Recloser

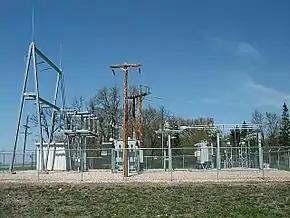
Four reclosers on the right side of a substation

In electric power distribution, a recloser, also known as autorecloser or automatic circuit recloser (ACR), is a switchgear designed for use on overhead electricity distribution networks to detect and interrupt transient faults. Reclosers are essentially rated circuit breakers with integrated current and voltage sensors and a protection relay, optimized for use as a protection asset. Commercial reclosers are governed by the IEC 62271-111/IEEE Std C37.60 and IEC 62271-200 standards. The three major classes of operating maximum voltage are 15.5 kV, 27 kV and 38 kV.